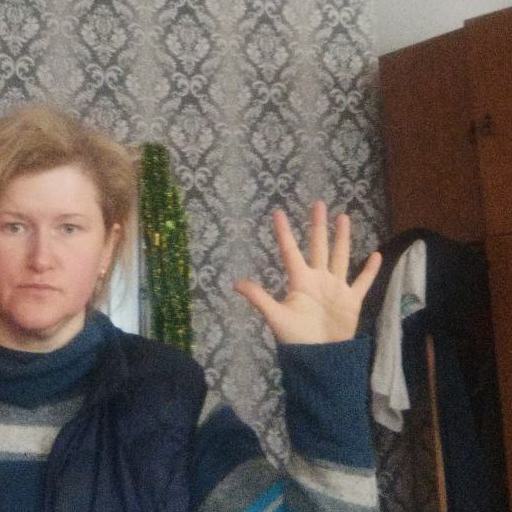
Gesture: palm